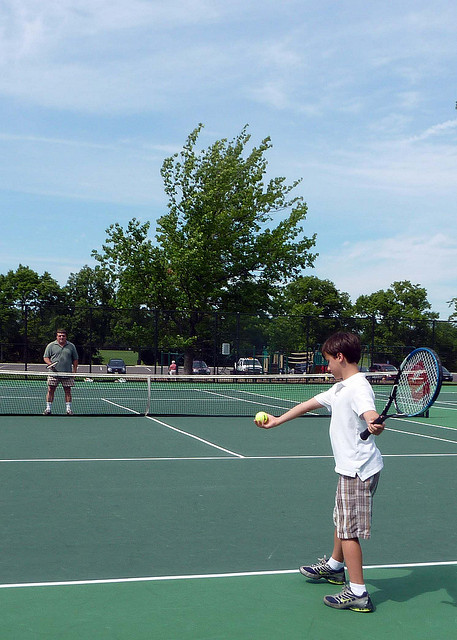
đứa trẻ đang cầm vợt tennis đứng ngoài biên chuẩn bị giao bóng